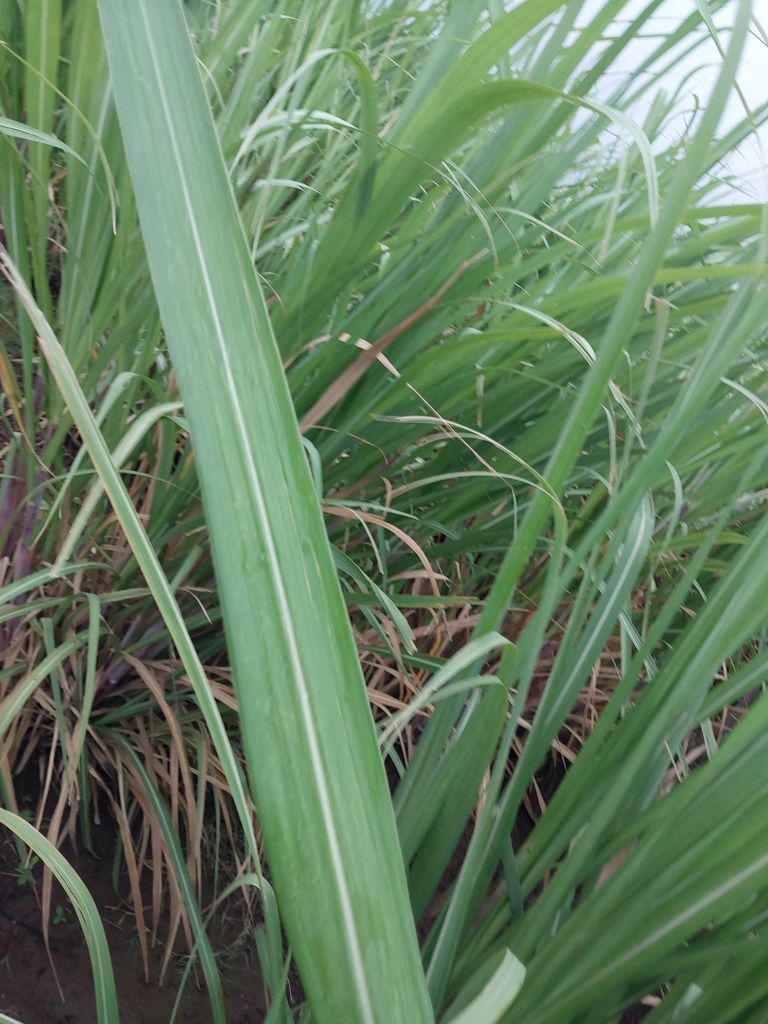
Label: Healthy